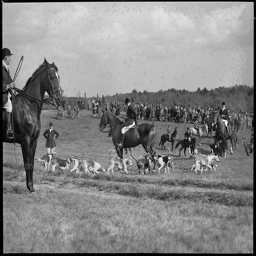
Black and white photograph of animals and horses in field.
A hunting party is gathering on a field with dogs.
Horseback riders and hound dogs gather in a large field.
People on horses in a field with dogs.
A group of people on horseback and dogs in a field.